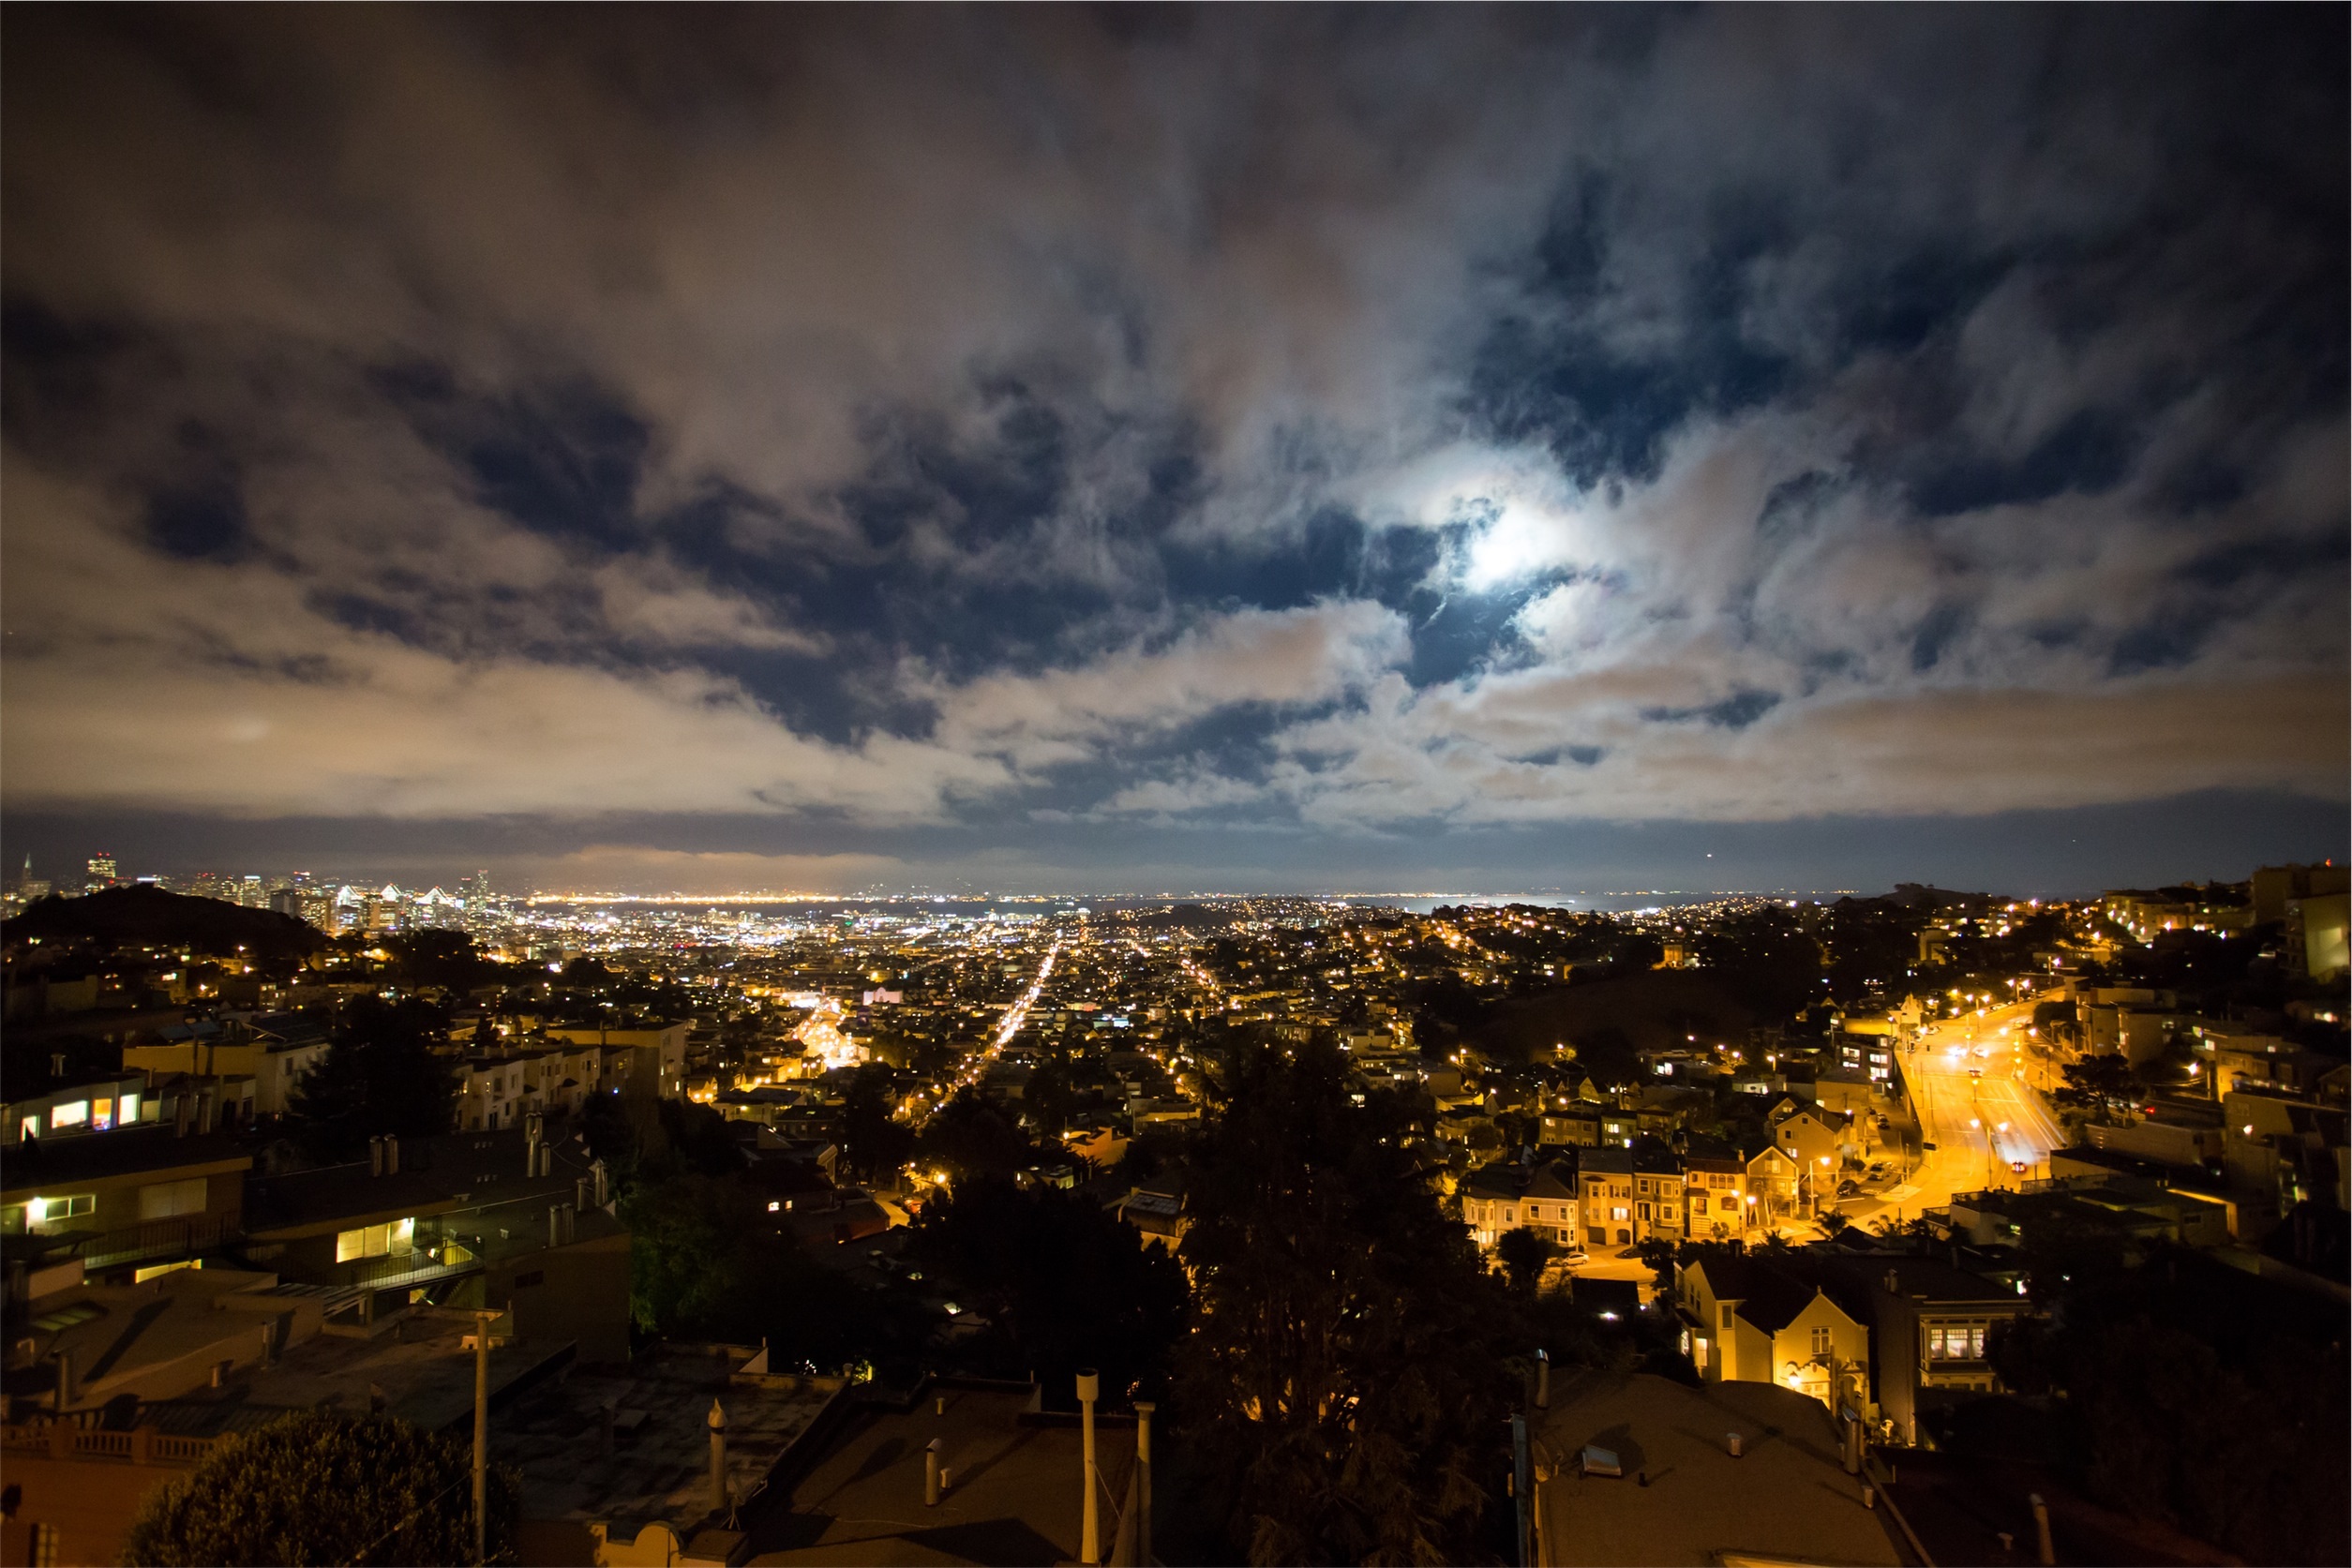
horizon, light, cloud, sky, sunrise, sunset, skyline, night, sunlight, morning, dawn, city, cityscape, dusk, evening, reflection, weather, darkness, aerial, lights, clouds, houses